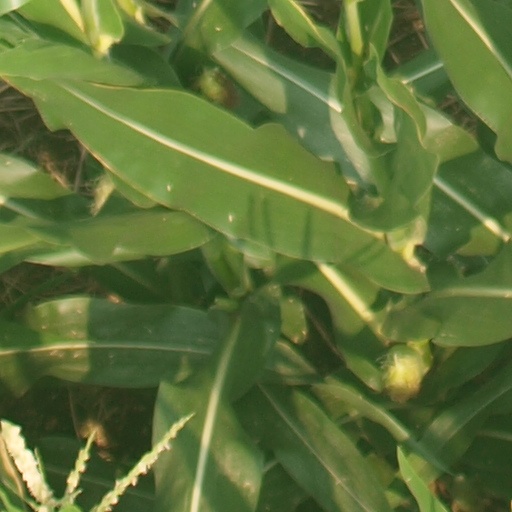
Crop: maize; corn